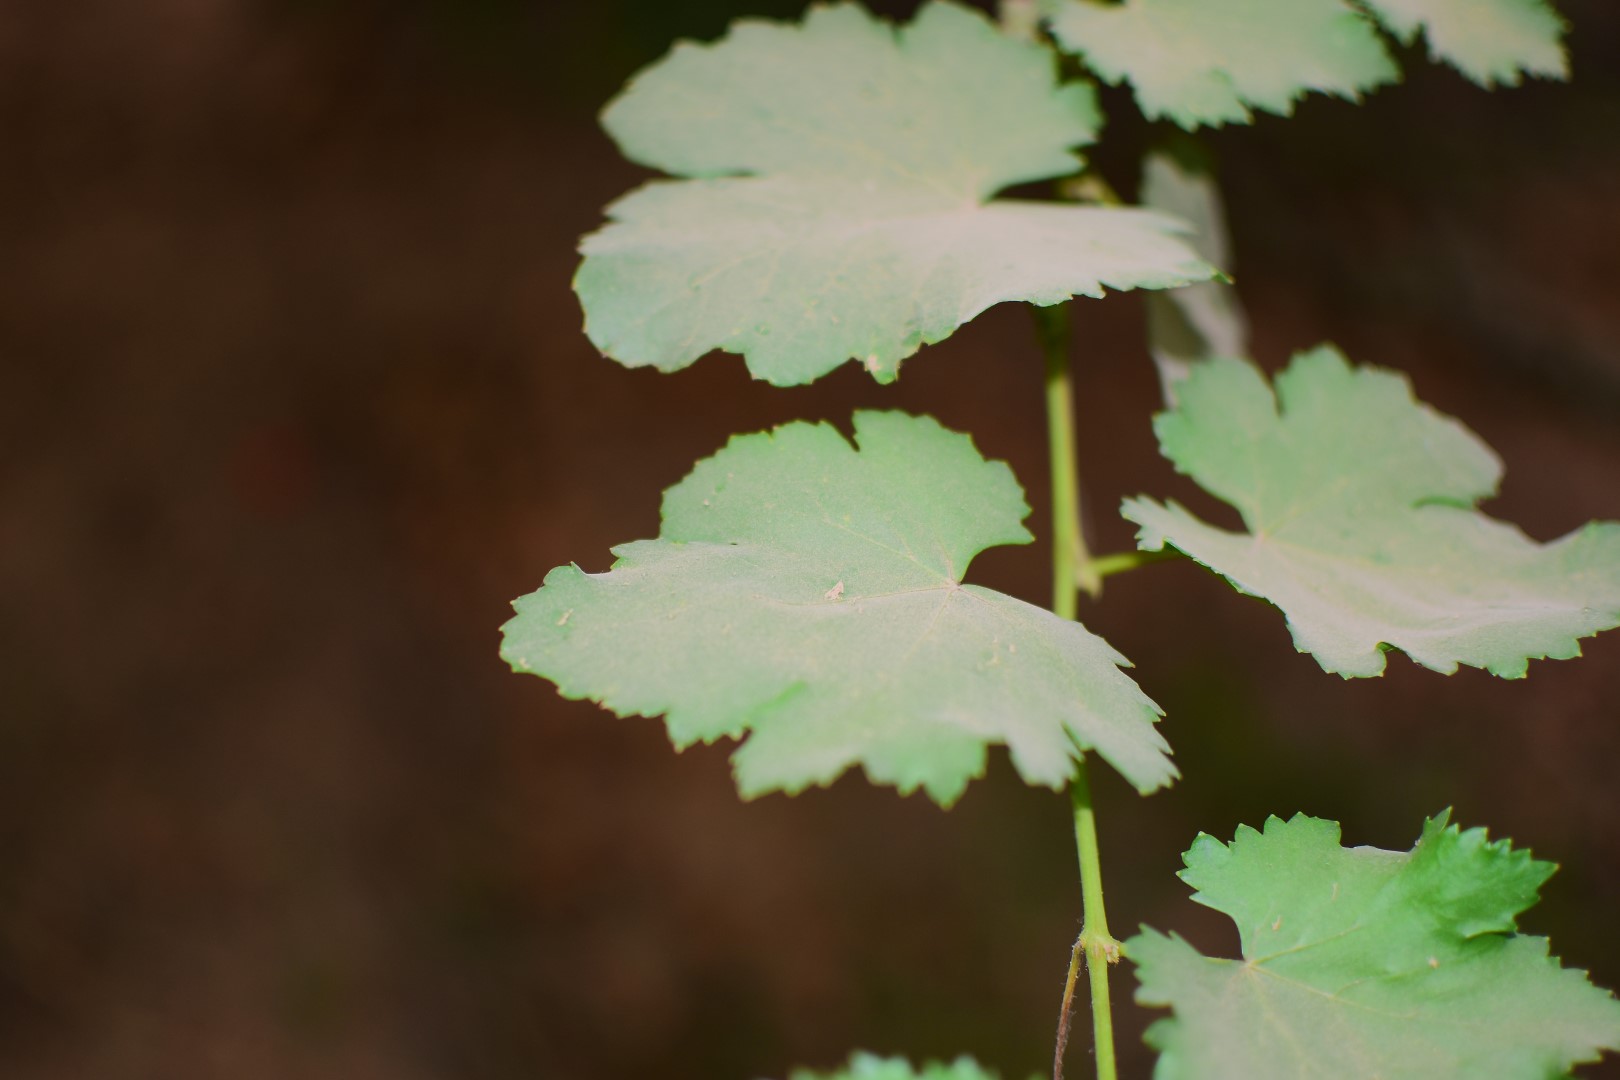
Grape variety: Kamali